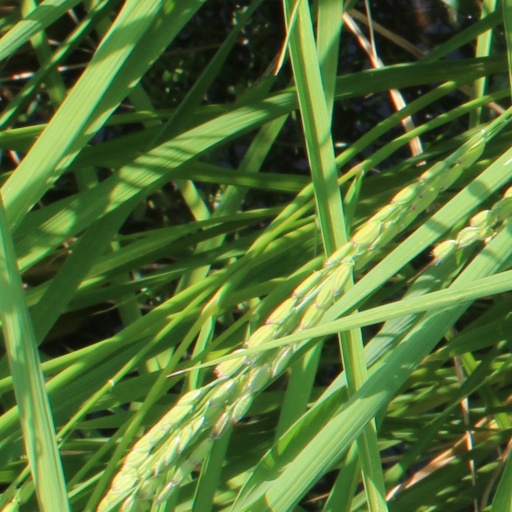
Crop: rice